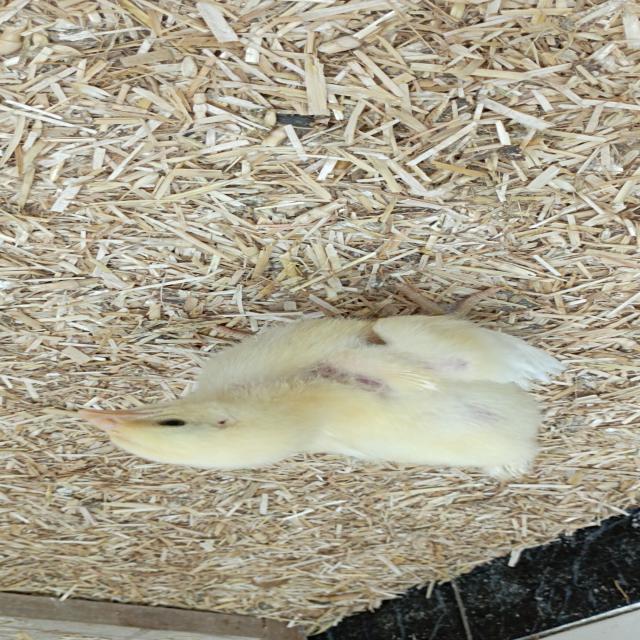
Weight: 190 g